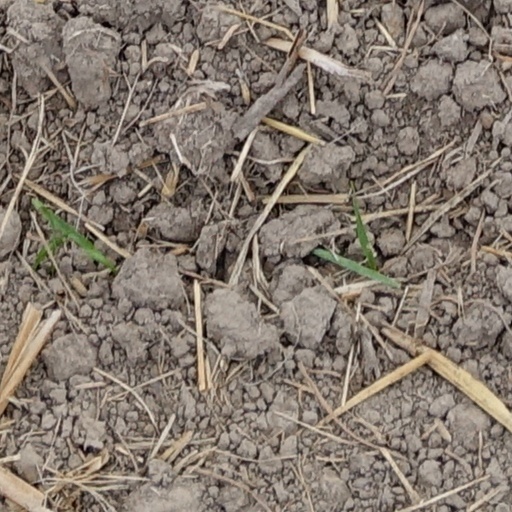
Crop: wheat